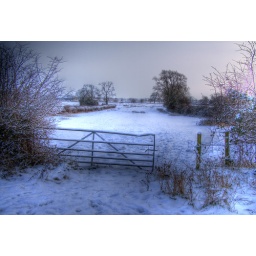
This a random shot from a field near my house